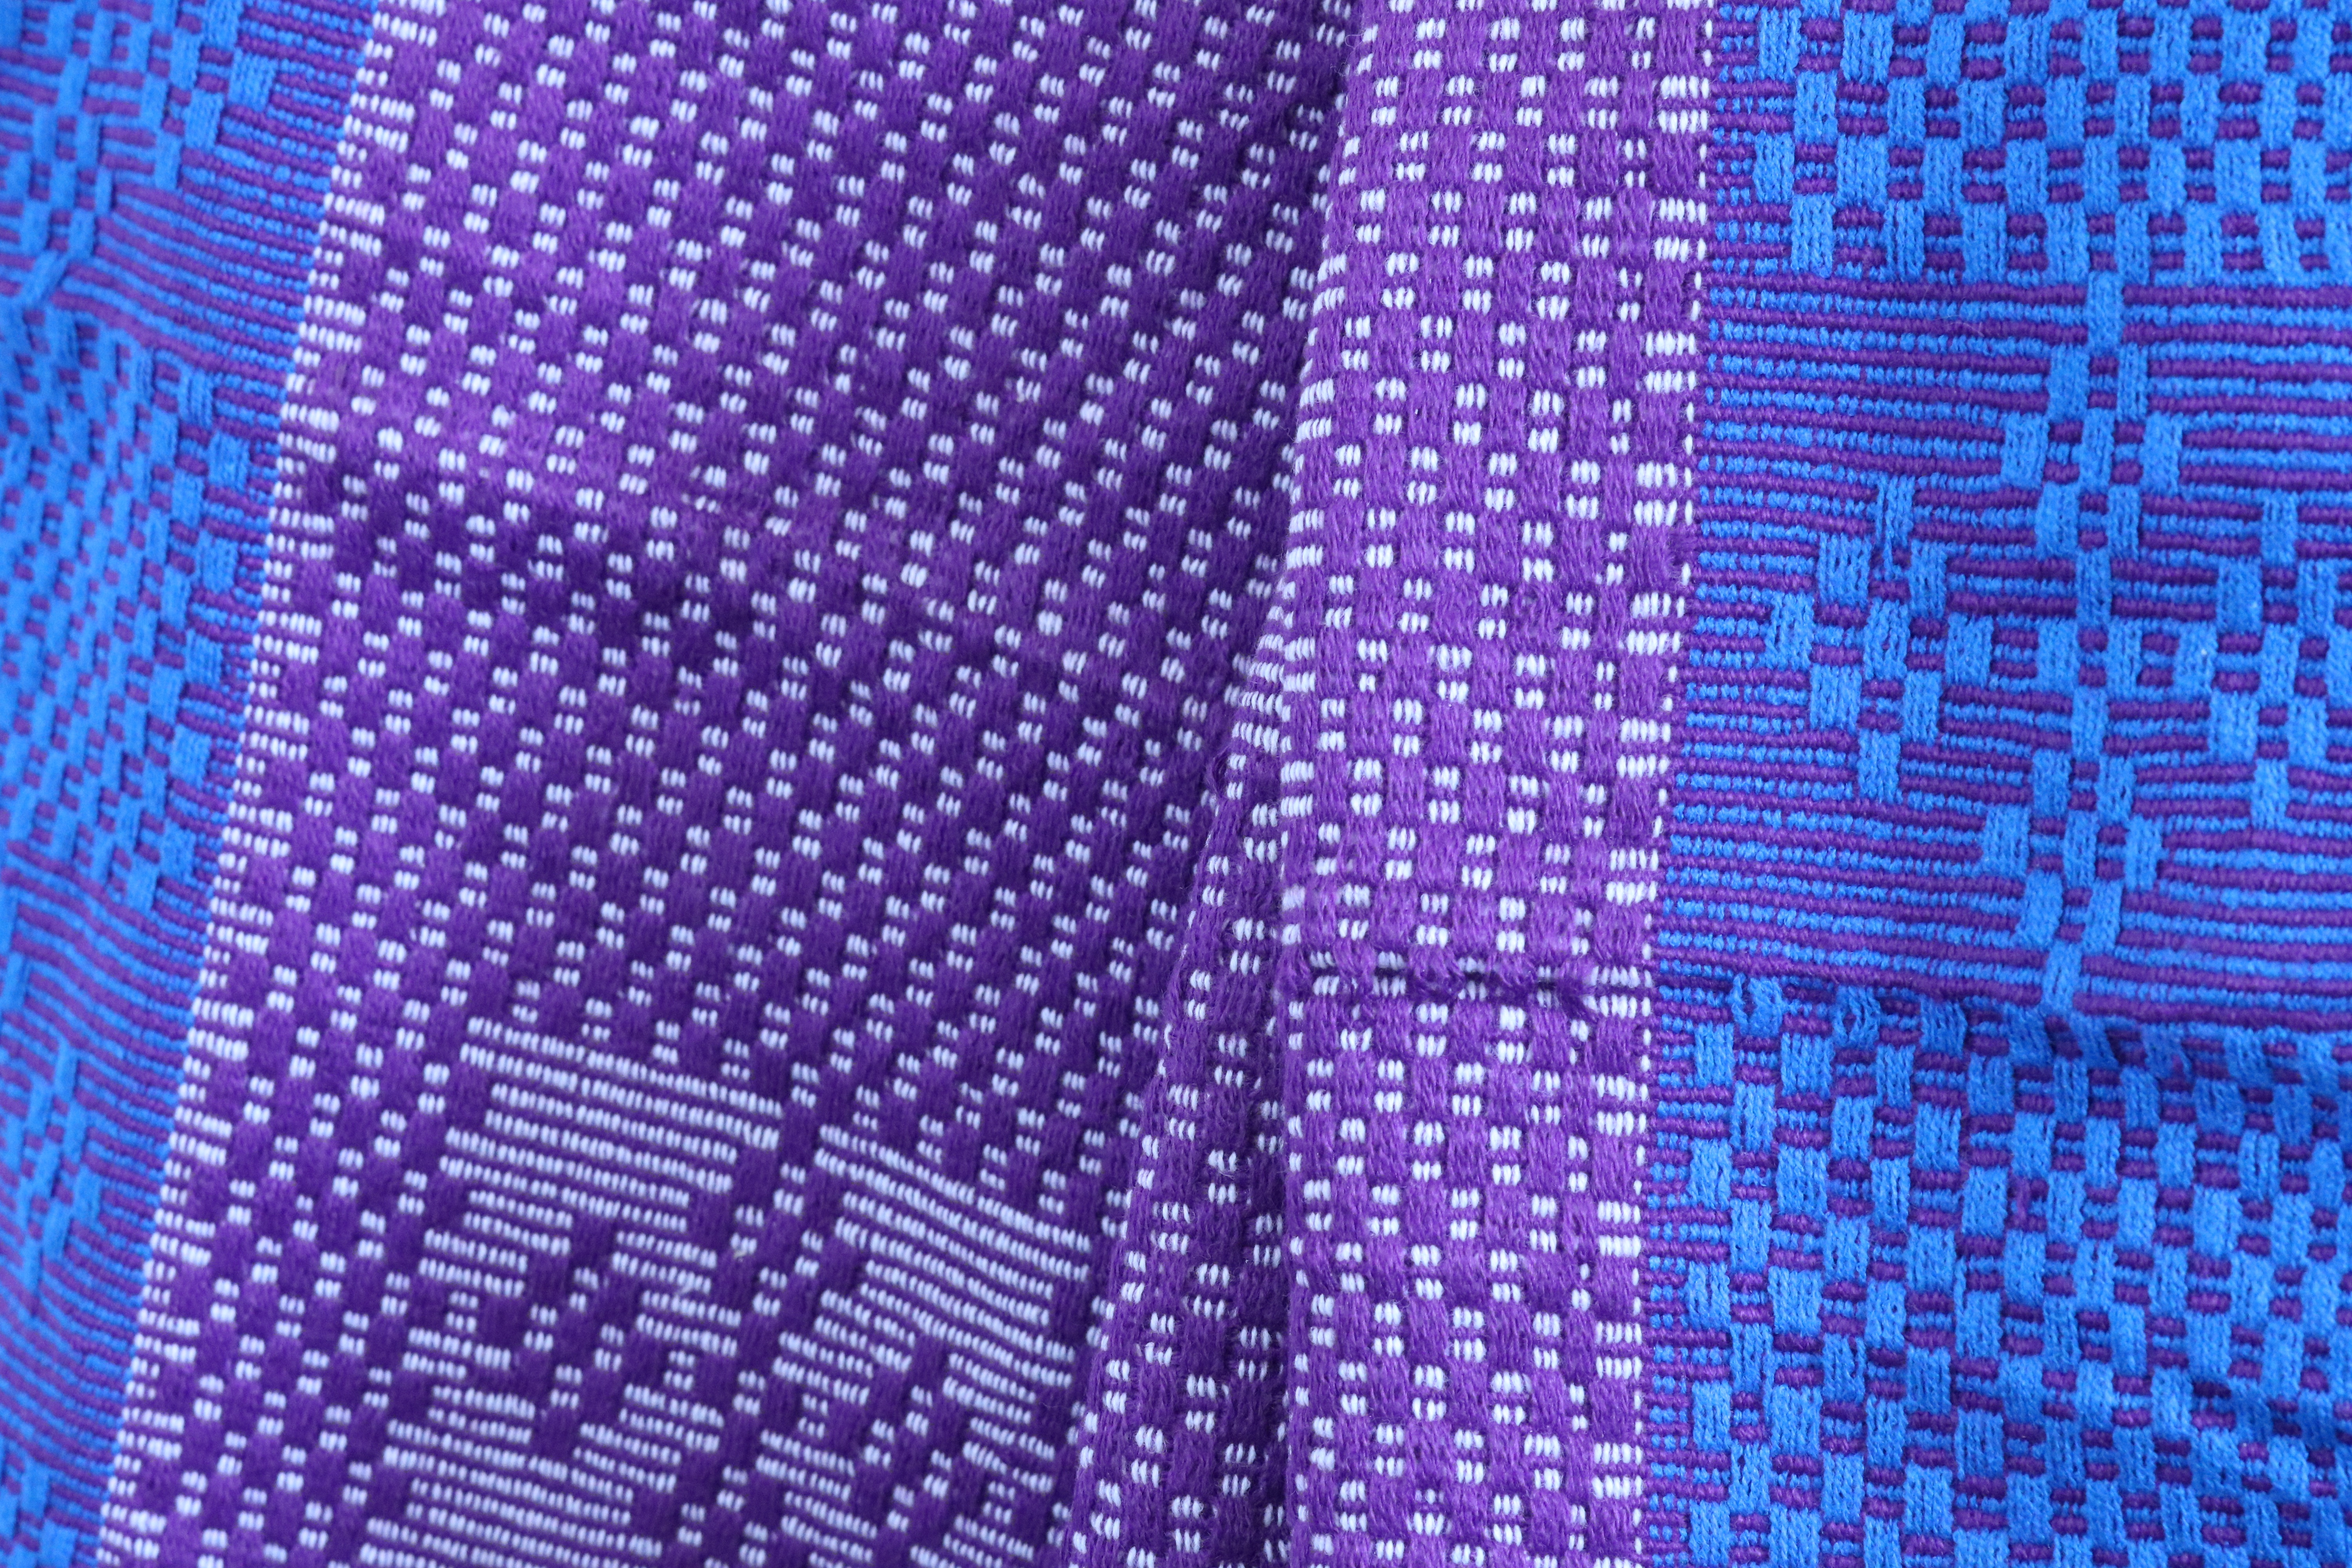
pattern, line, blue, material, circle, textile, art, design, net, mesh, flooring